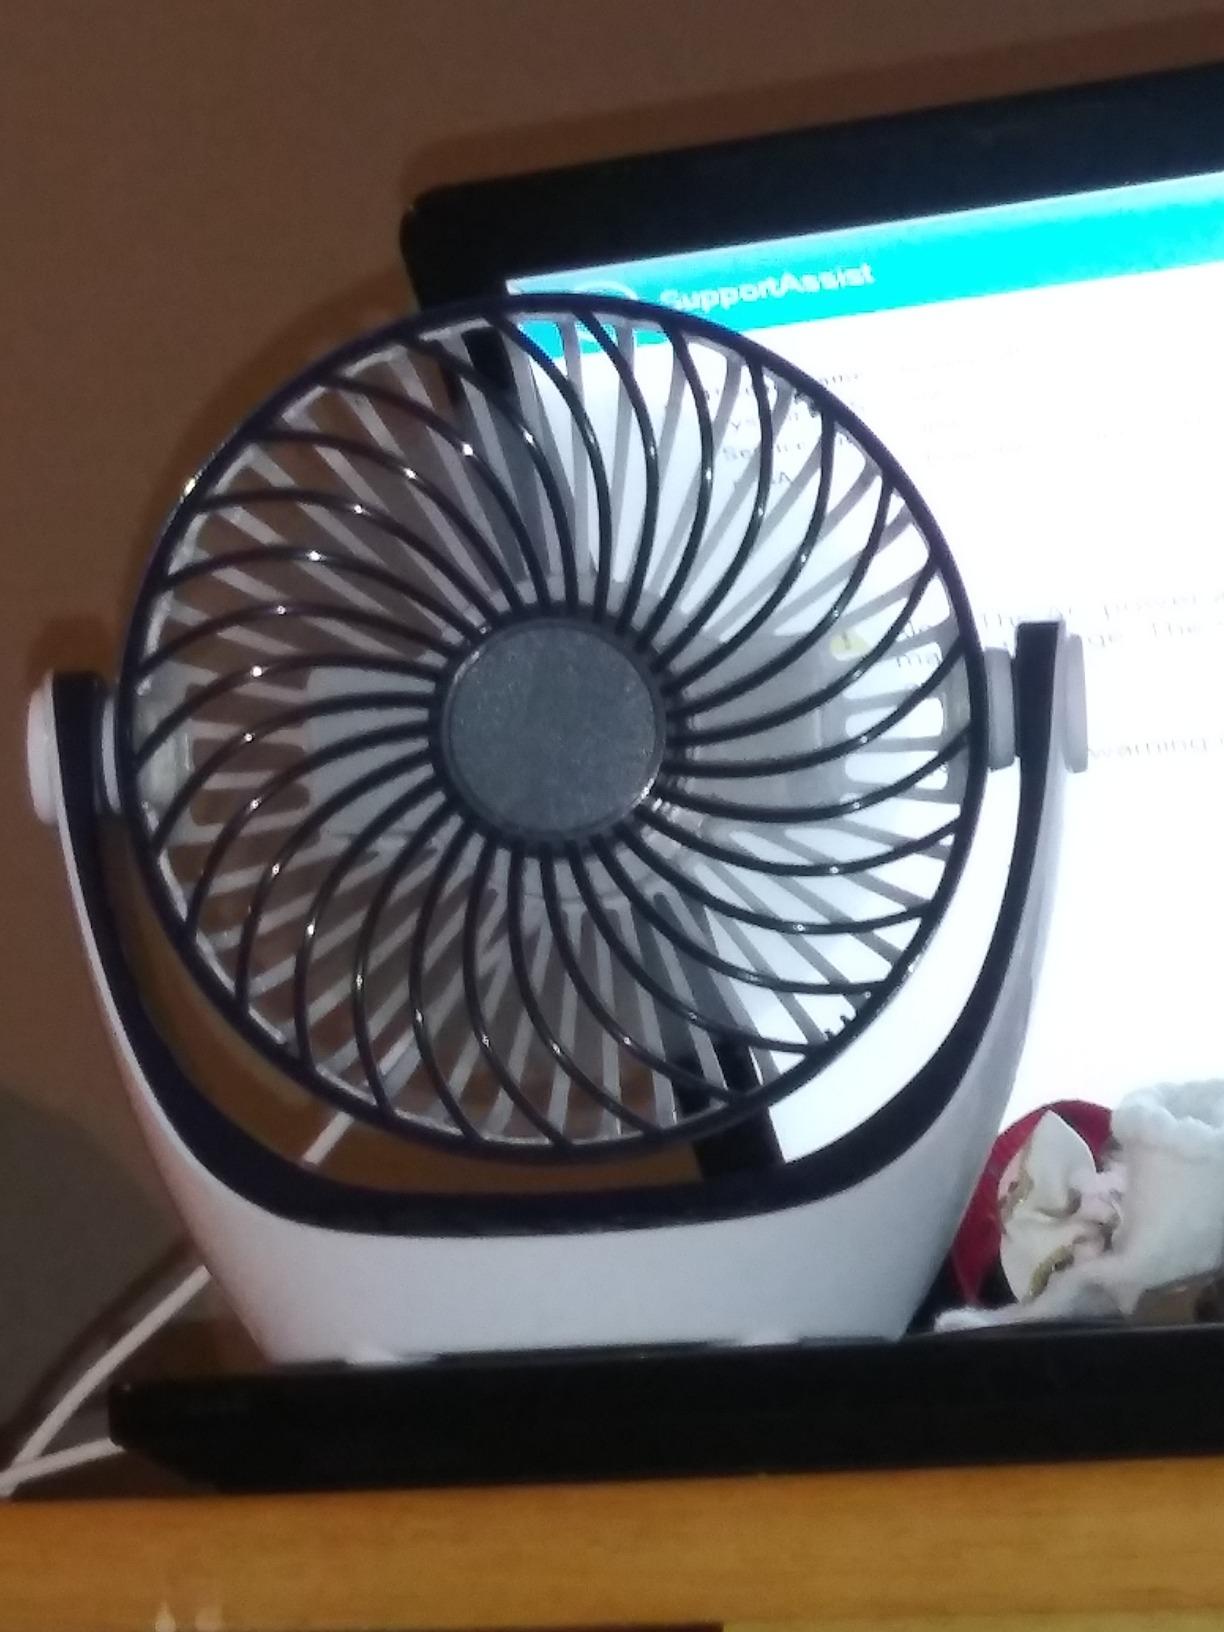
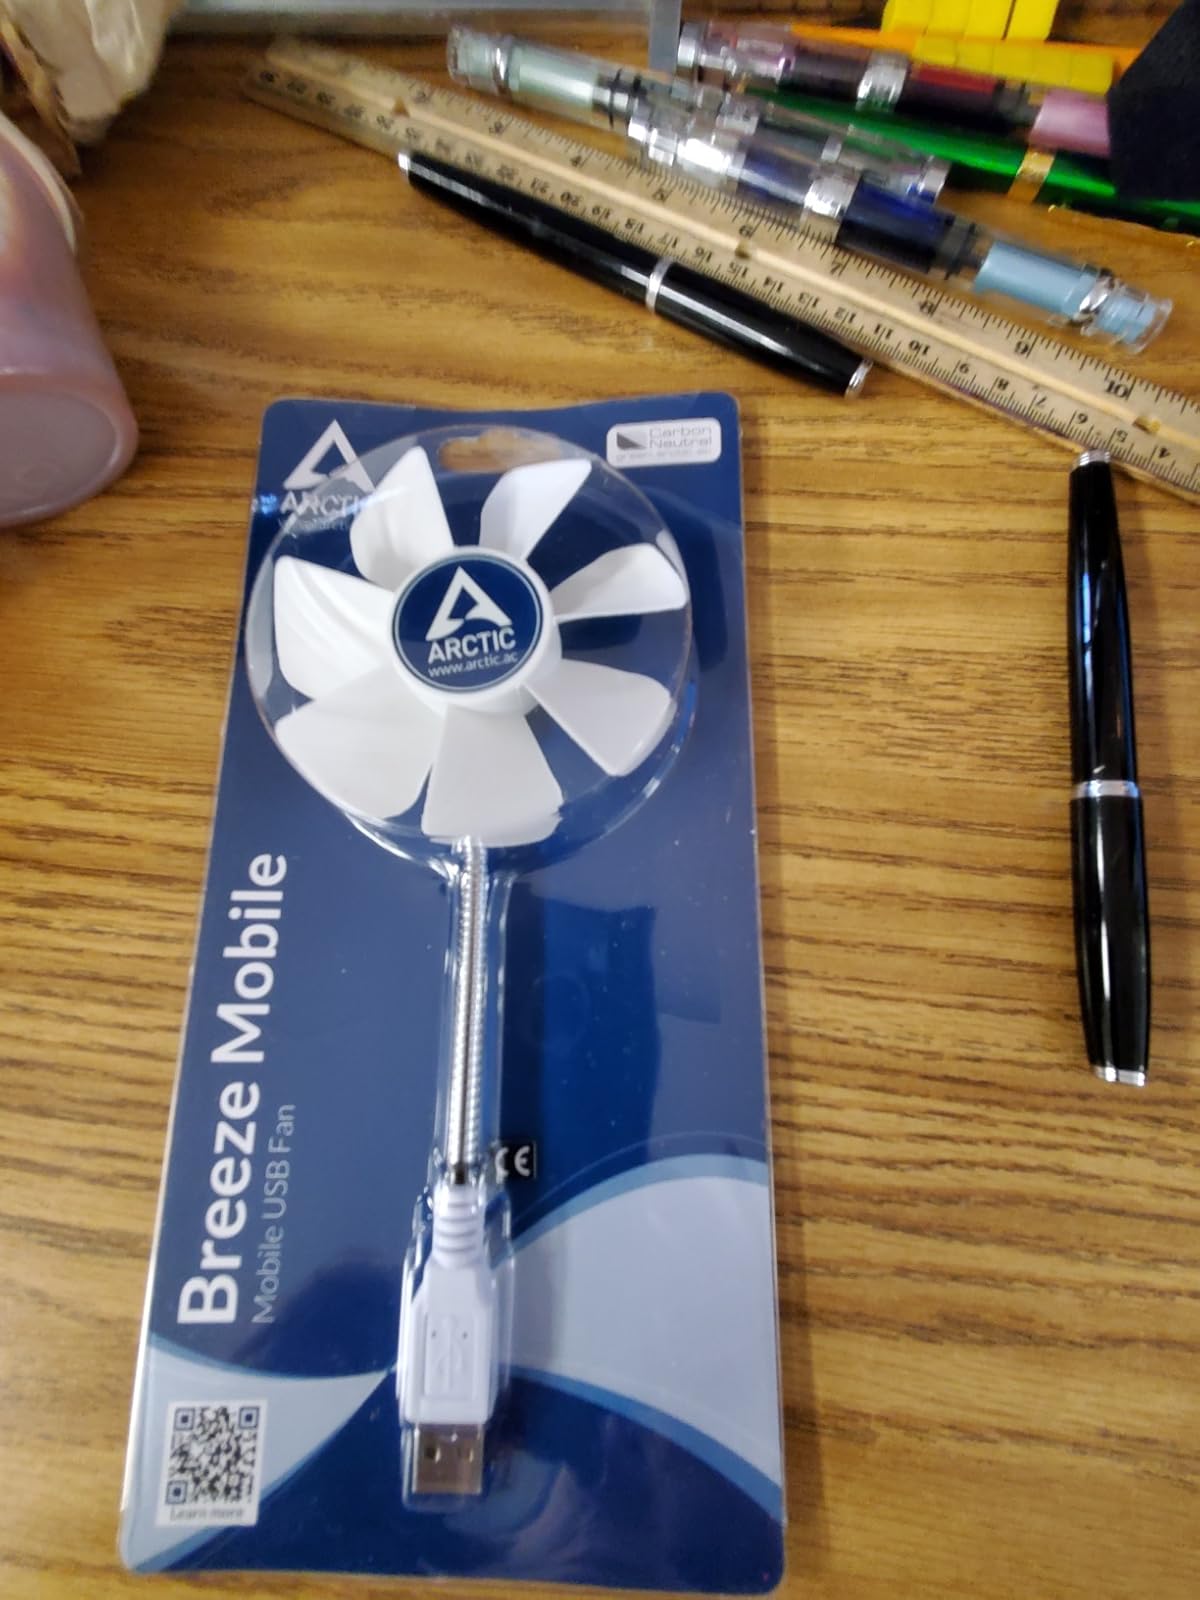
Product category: fan
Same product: no